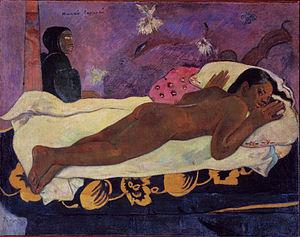
Un incube est un démon mâle qui prend corps pour abuser sexuellement d’une femme endormie. Velu, hirsute et souvent représenté comme possédant des pieds de bouc, le démon incube pèse sur la poitrine de sa victime endormie et peut même l'étouffer. Son équivalent féminin est le succube.
Paul Gauguin, né le 7 juin 1848 à Paris et mort, le 8 mai 1903, à Atuona, Hiva Oa, aux îles Marquises, est un peintre postimpressionniste. Chef de file de l'École de Pont-Aven et inspirateur des nabis, il est considéré comme l'un des peintres français majeurs du XIXᵉ siècle, et l'un des plus importants précurseurs de l'art moderne avec Klimt, Cézanne, Munch, Seurat et van Gogh.